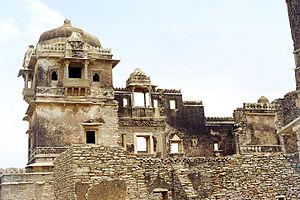
Palais de Rana Kumbha, Chittorgarh, Rajasthan, India